Chestnut Street Methodist Church (Portland, Maine)

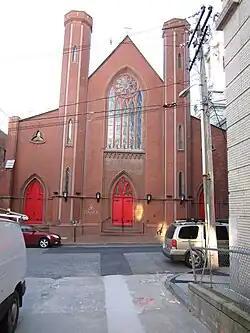
Pictured in 2011

The former Chestnut Street Methodist Church is an historic church building at 15 Chestnut Street in Portland, Maine. Built in 1856, it is rare in the city as an early example of Gothic Revival architecture, and is one of the few surviving works of Charles A. Alexander, a popular architect of the period. The building was listed on the National Register of Historic Places in 1977. It now houses an event venue.